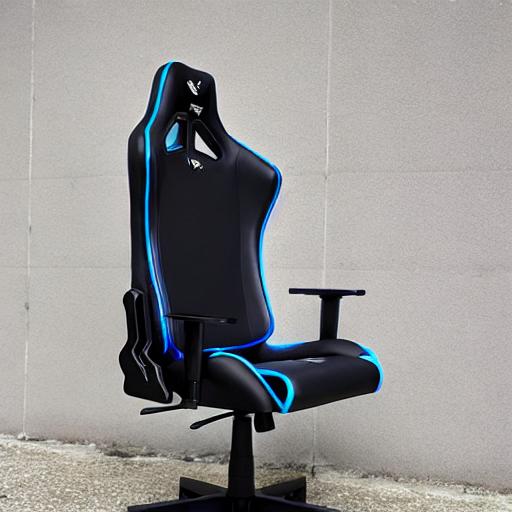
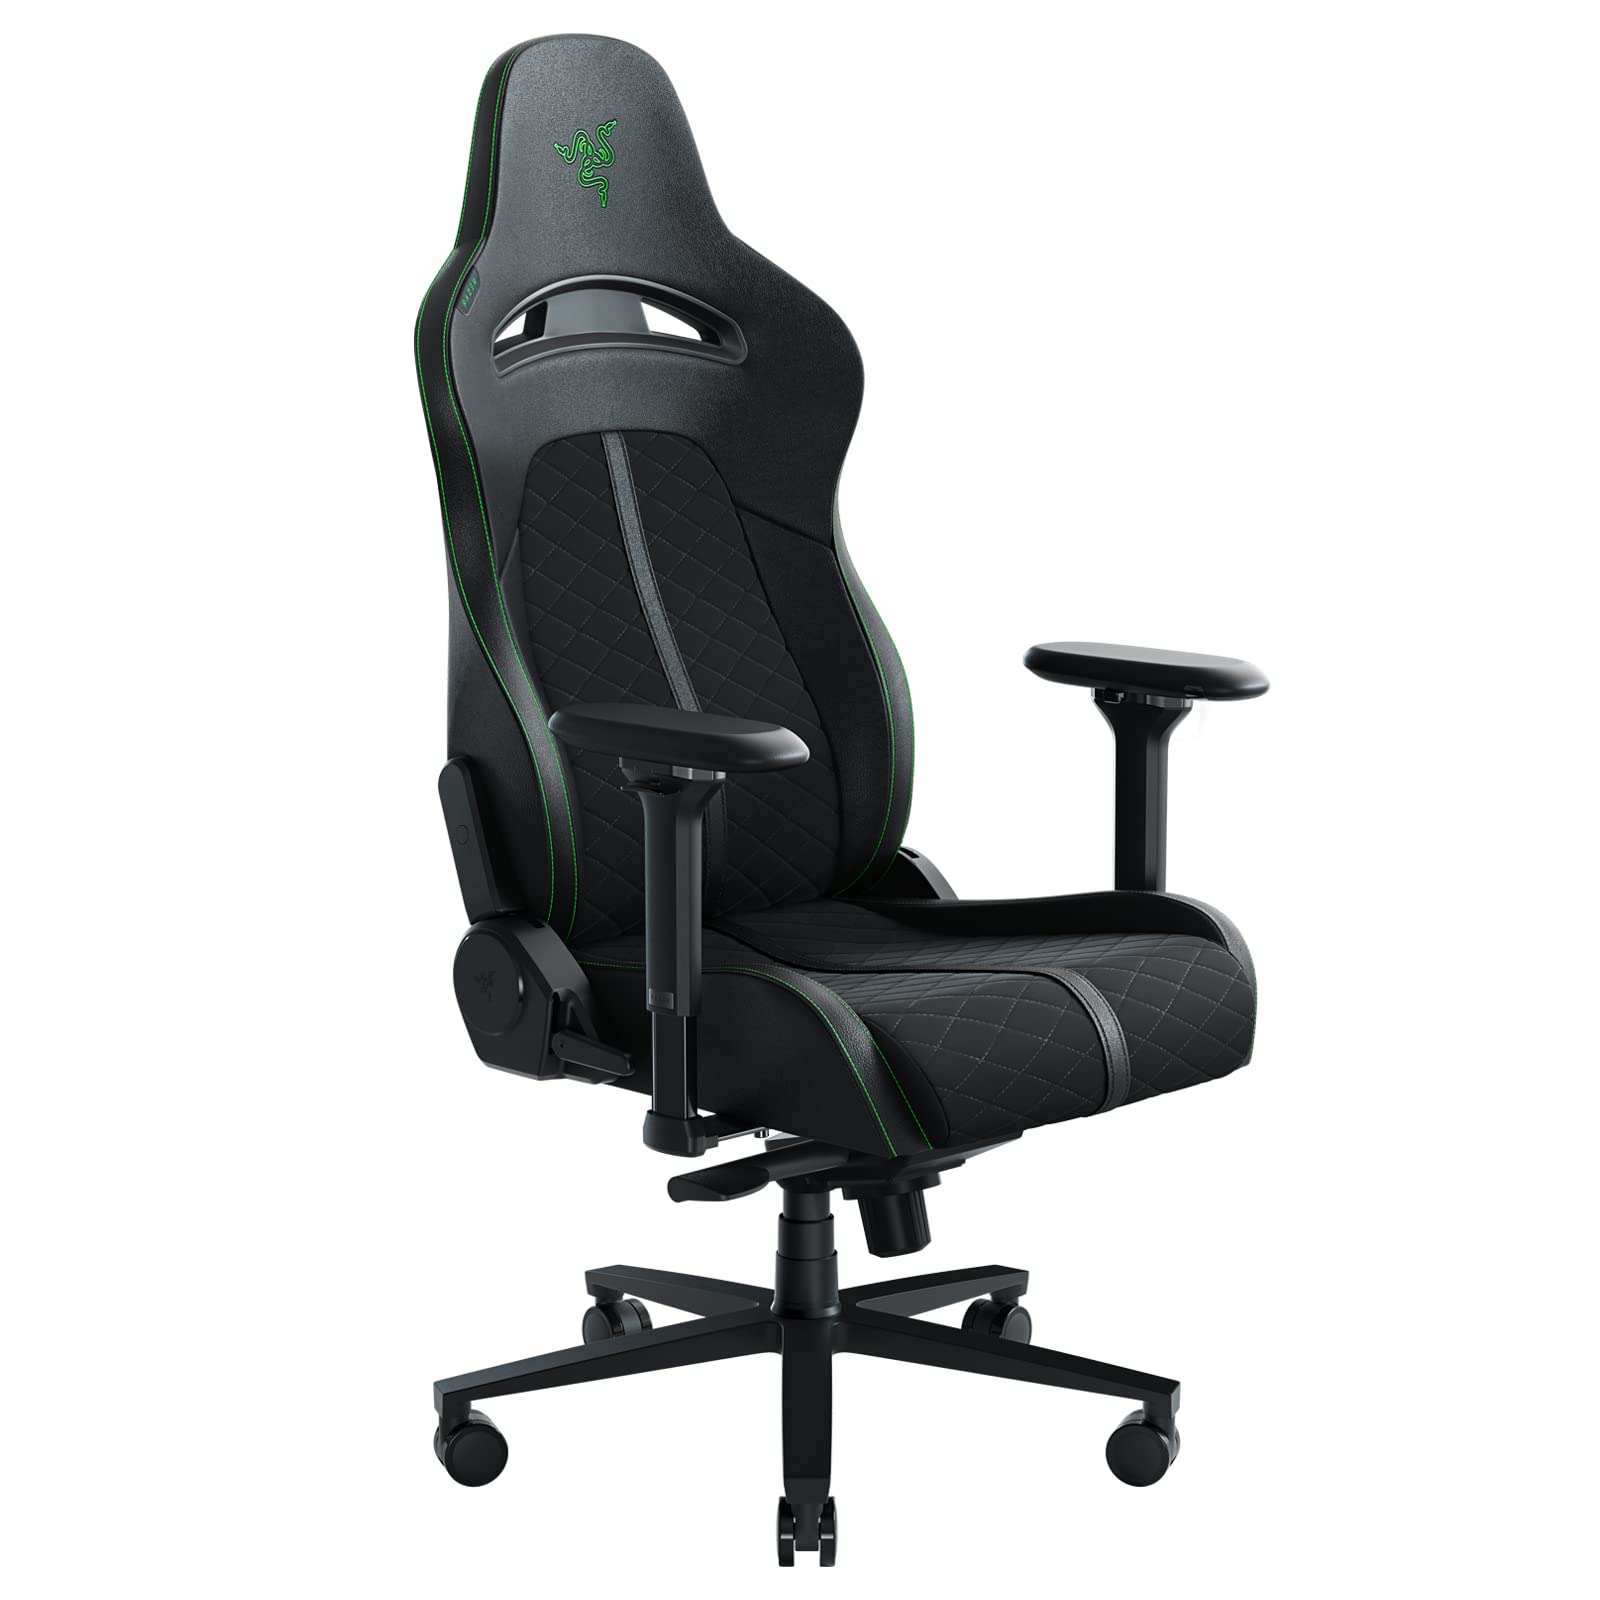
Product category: items_chair
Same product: no